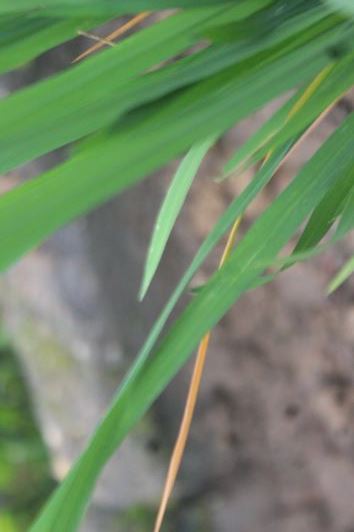
Disease: Tungro